Katsuhiko Ariga

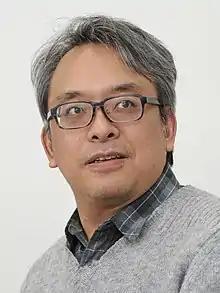

is a Japanese chemist specializing in nanotechnology and self-assembly. He was educated at the Tokyo Institute of Technology, where he defended his PhD in 1990 and later worked as assistant professor. Since 2004 he carries out research at the National Institute for Materials Science, and teaches at the University of Tokyo, where he is a full professor. Ariga is a Fellow of the Royal Society of Chemistry (2013) and an editor of the journal "Science and Technology of Advanced Materials".